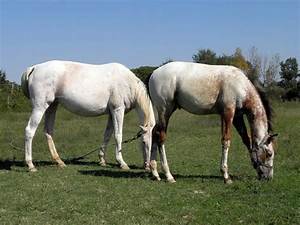
Label: horse